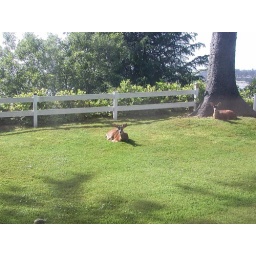
These are the twins, male and female born in 06 without their mother.